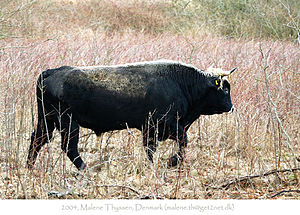
Urokse / Udseende
Urokselignende tyr fra Lille Vildmose
Uroksen er en uddød okseart, der er stamformen til tamkvæget. Ifølge Oslos naturhistoriske museum opstod uroksen i Indien i Ældste stenalder for omkring 2 millioner år siden. Fra Indien vandrede den for 250.000 år siden over Mellemøsten til Europa.